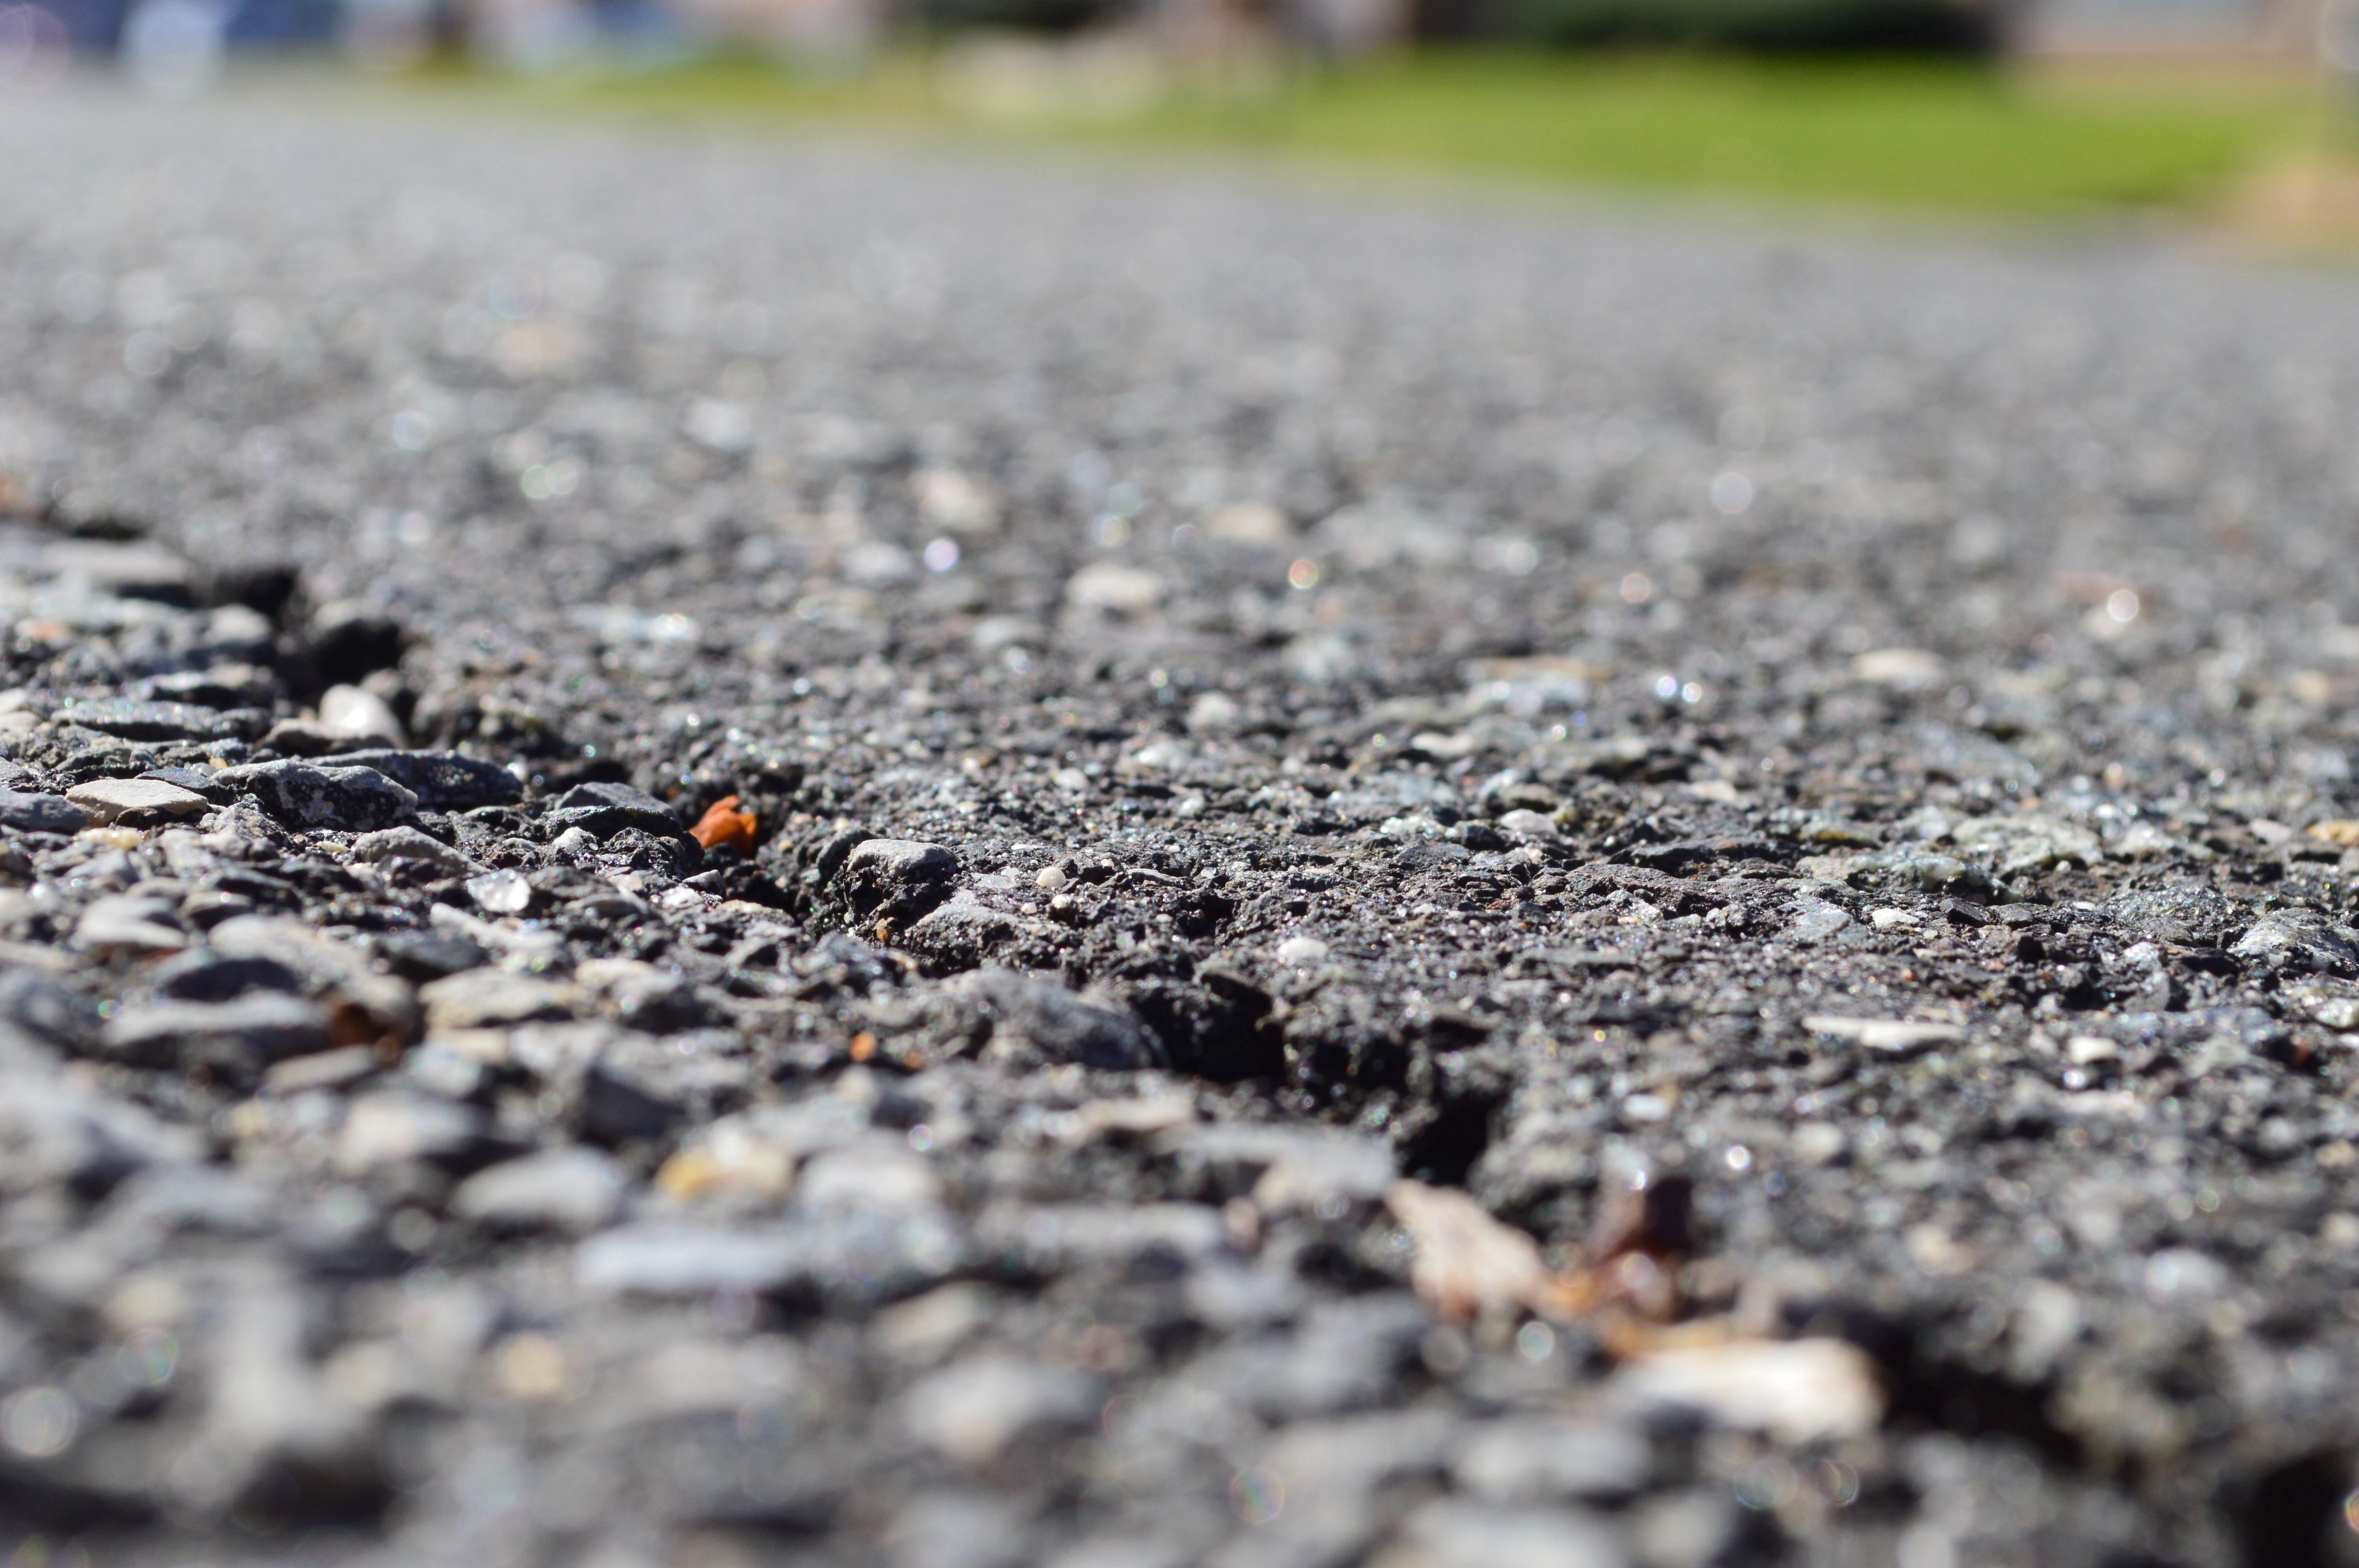
nature, grass, rock, track, ground, texture, leaf, asphalt, environment, dirt, broken, soil, crack, rough, material, surface, cracked, close up, earth, gravel, road surface